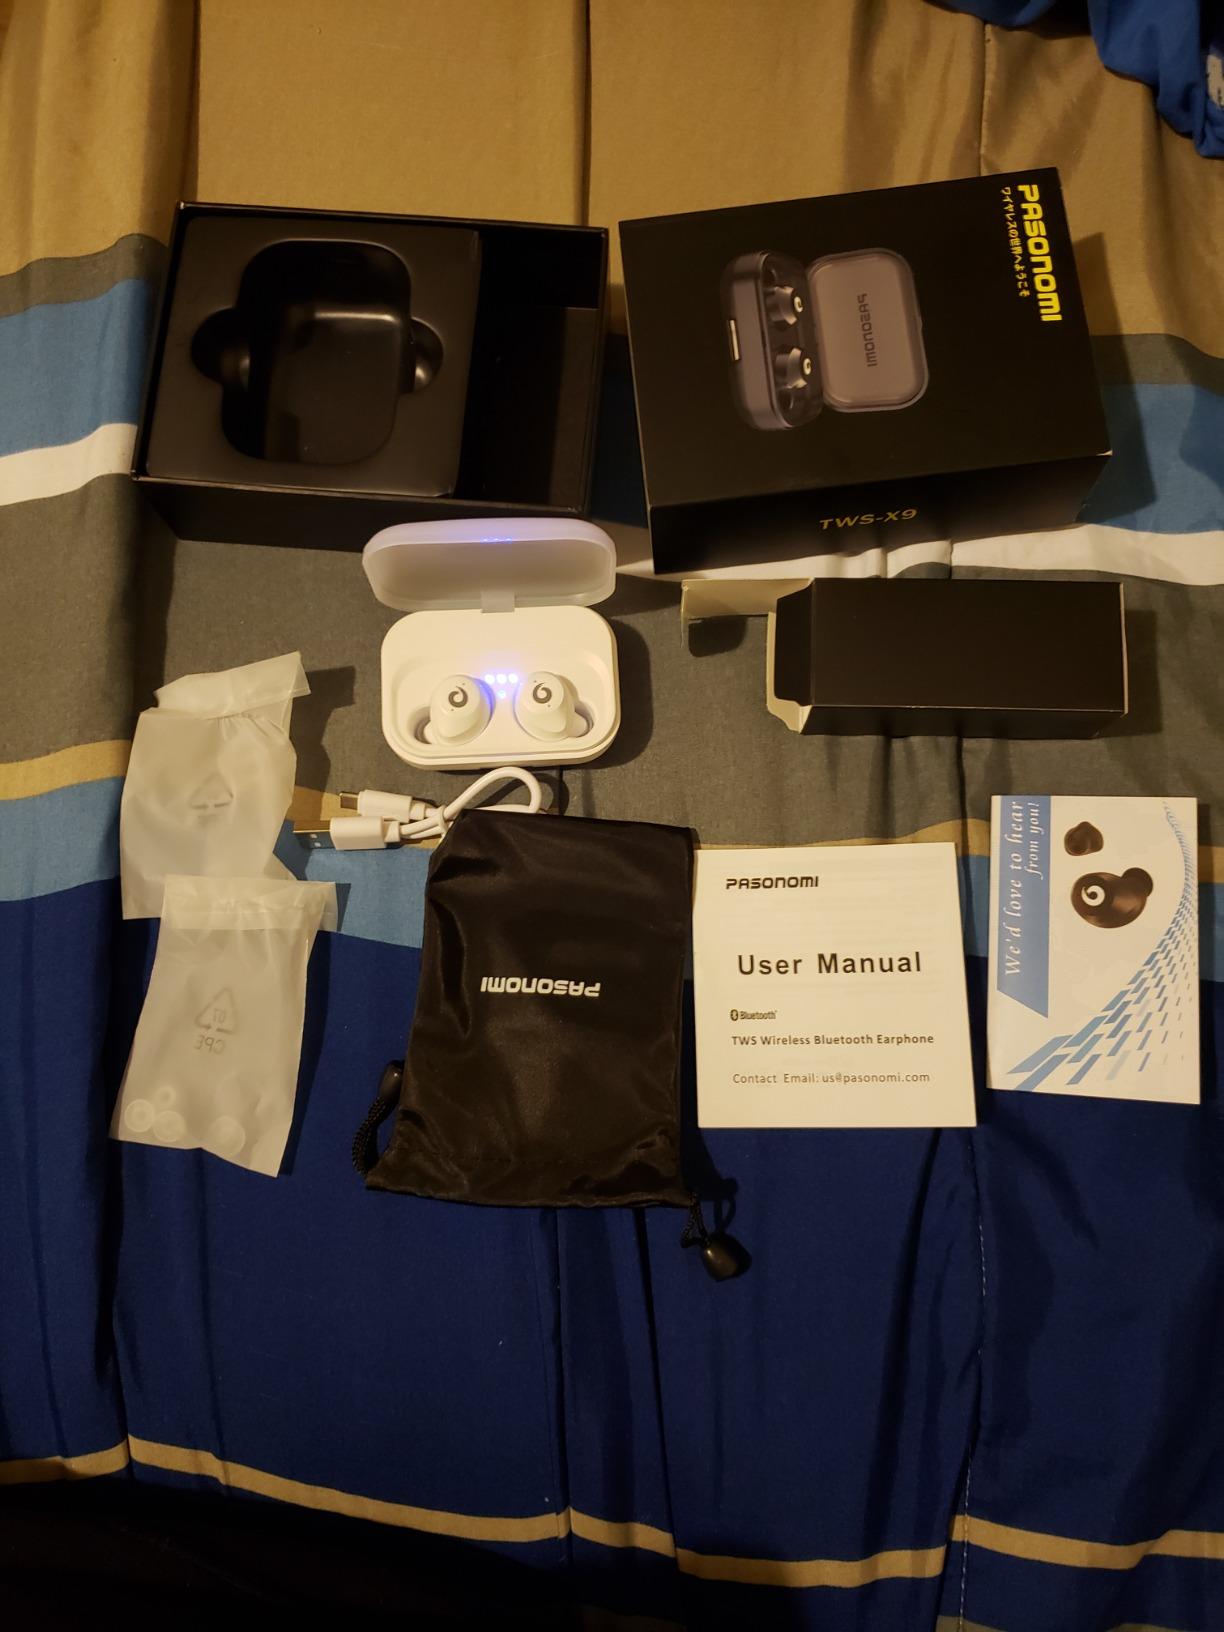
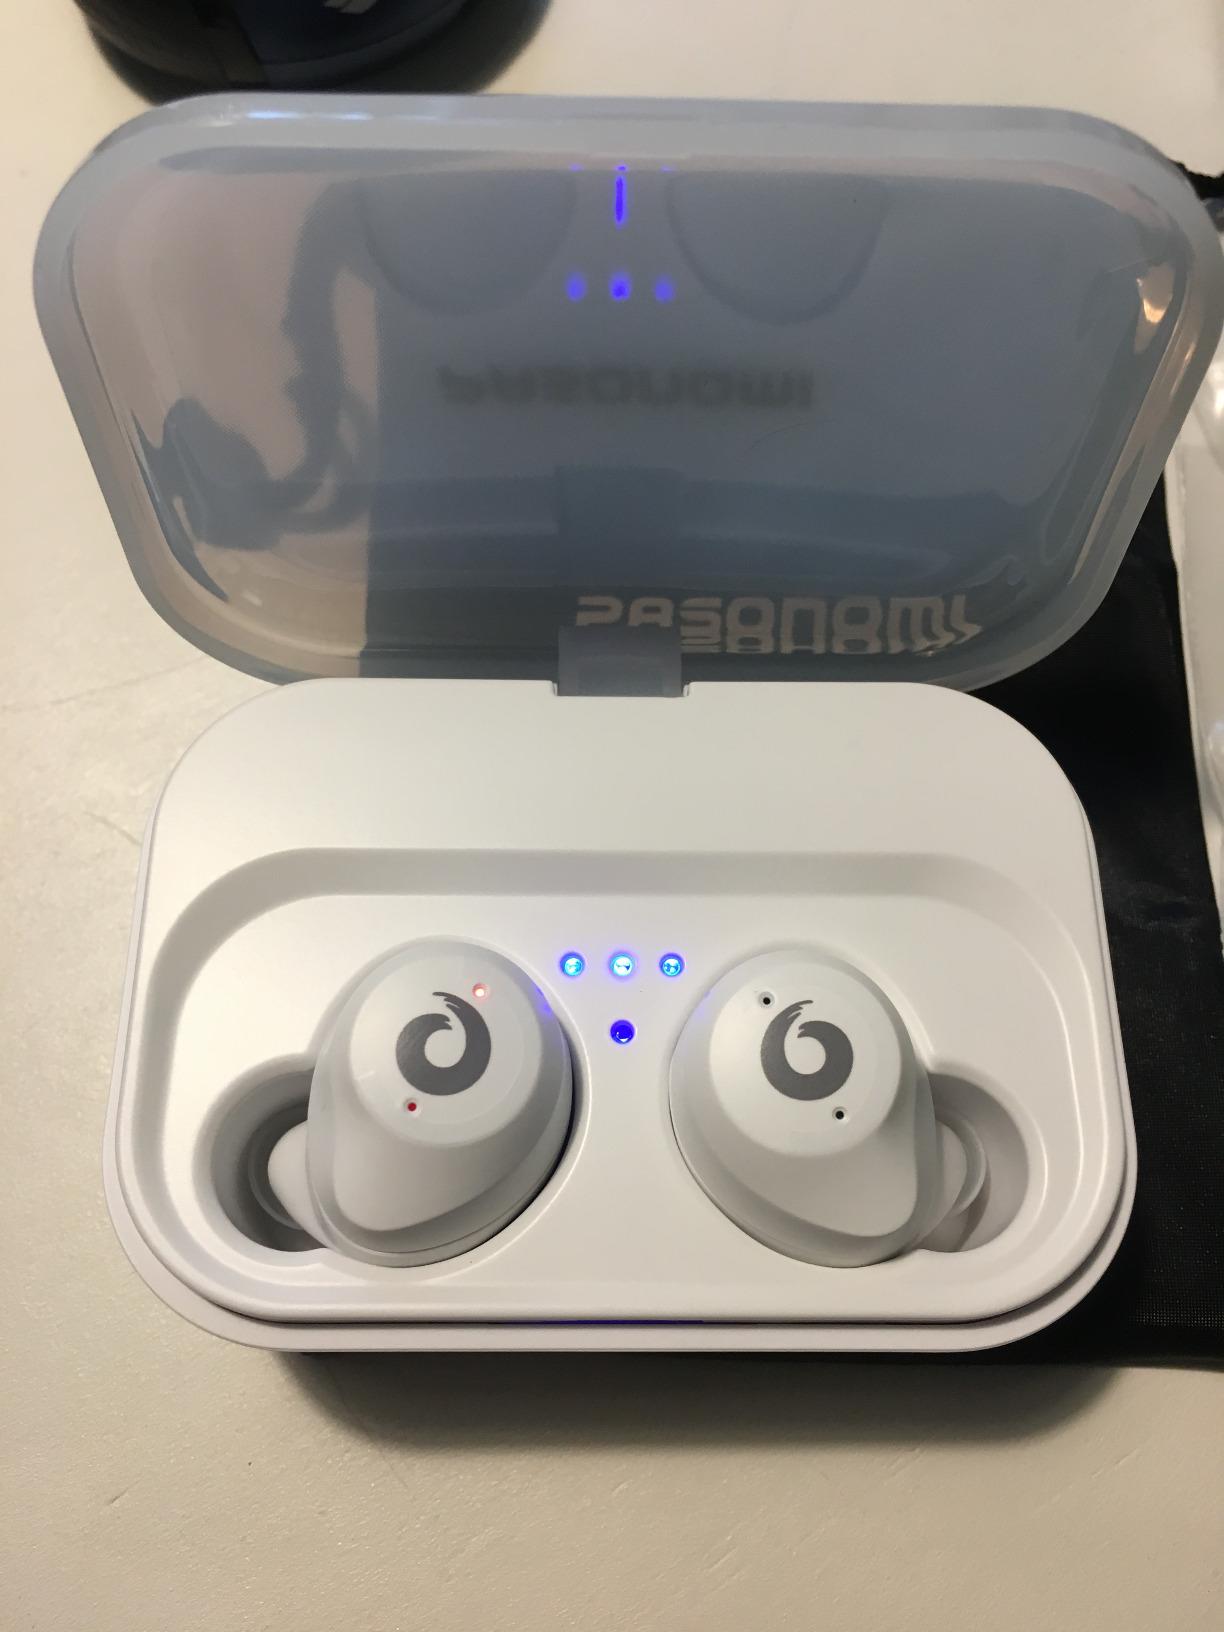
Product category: earbuds
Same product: yes